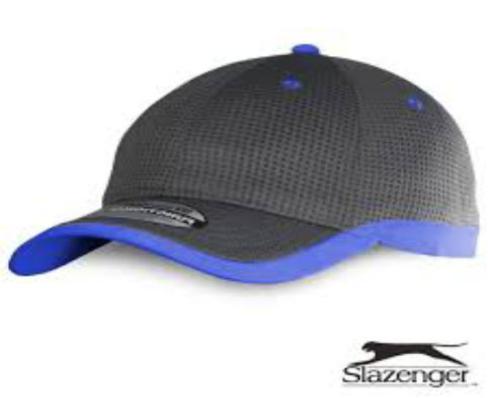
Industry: Sports